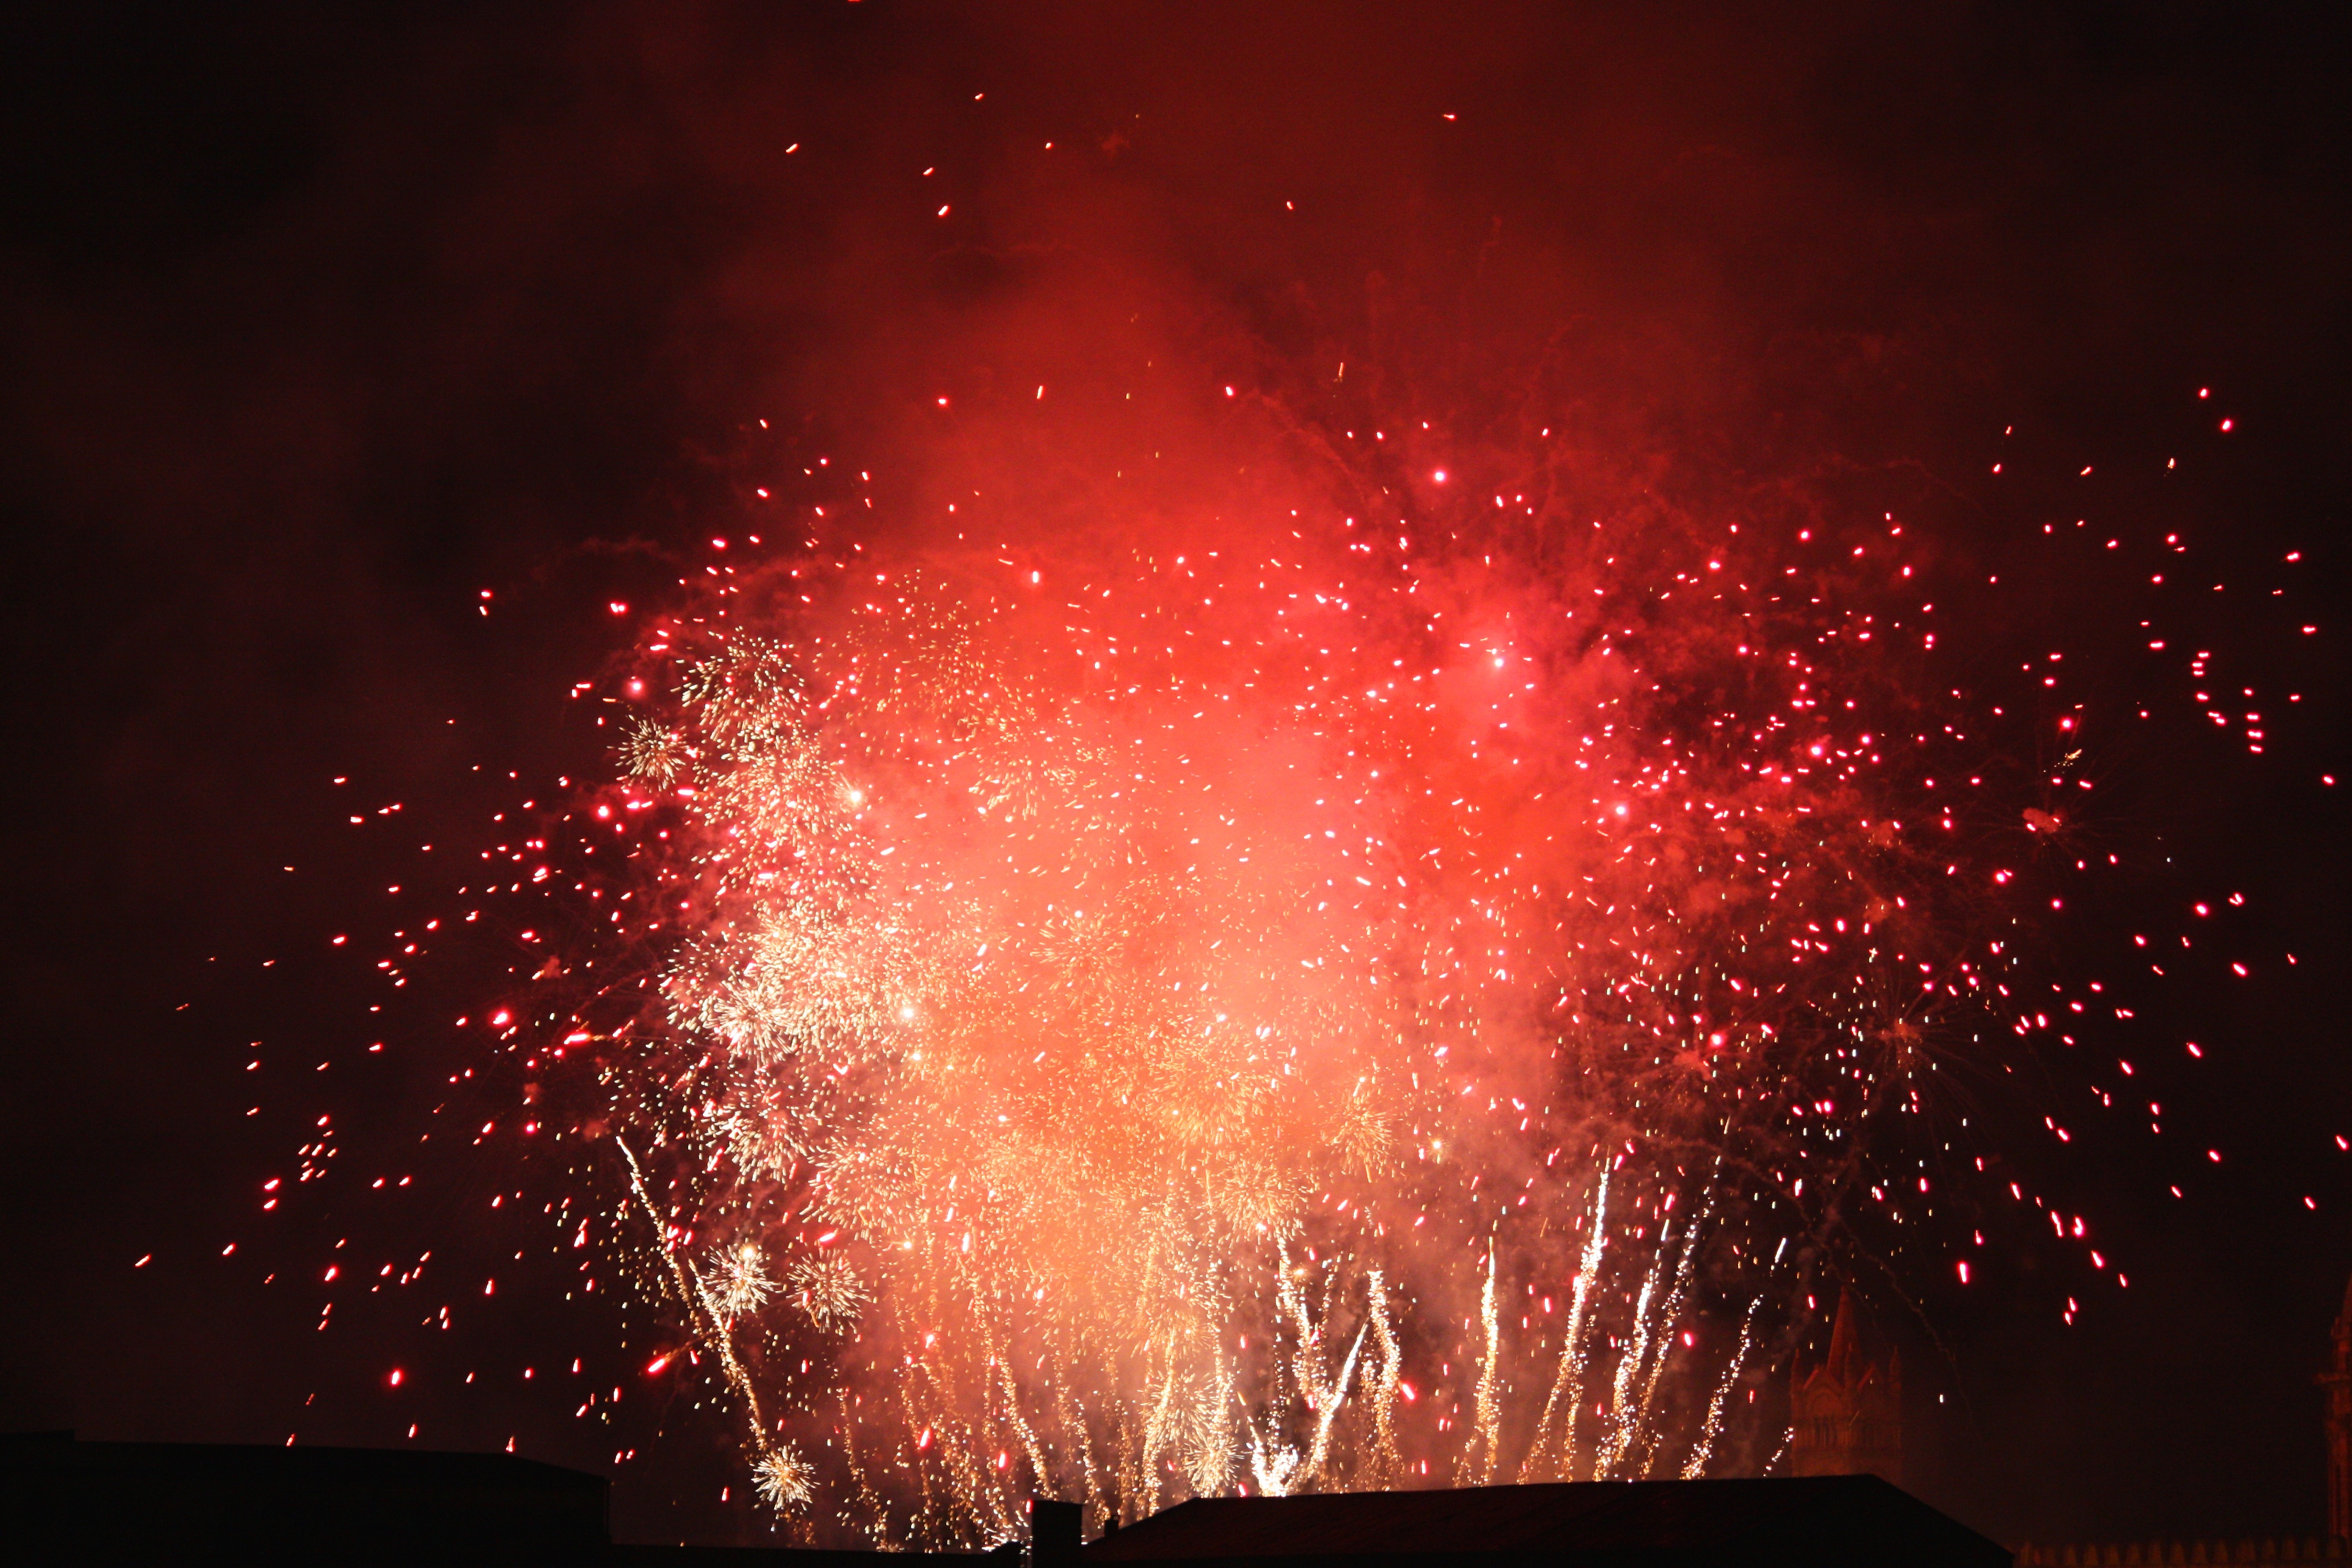
light, night, recreation, firework, red, colorful, fireworks, sparks, event, fair, feast, new year's eve, cheerfulness, fires, outdoor recreation